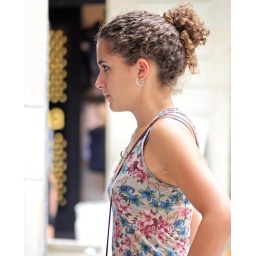
Something in the shop window of a store in Barcelona seems to interest this girl